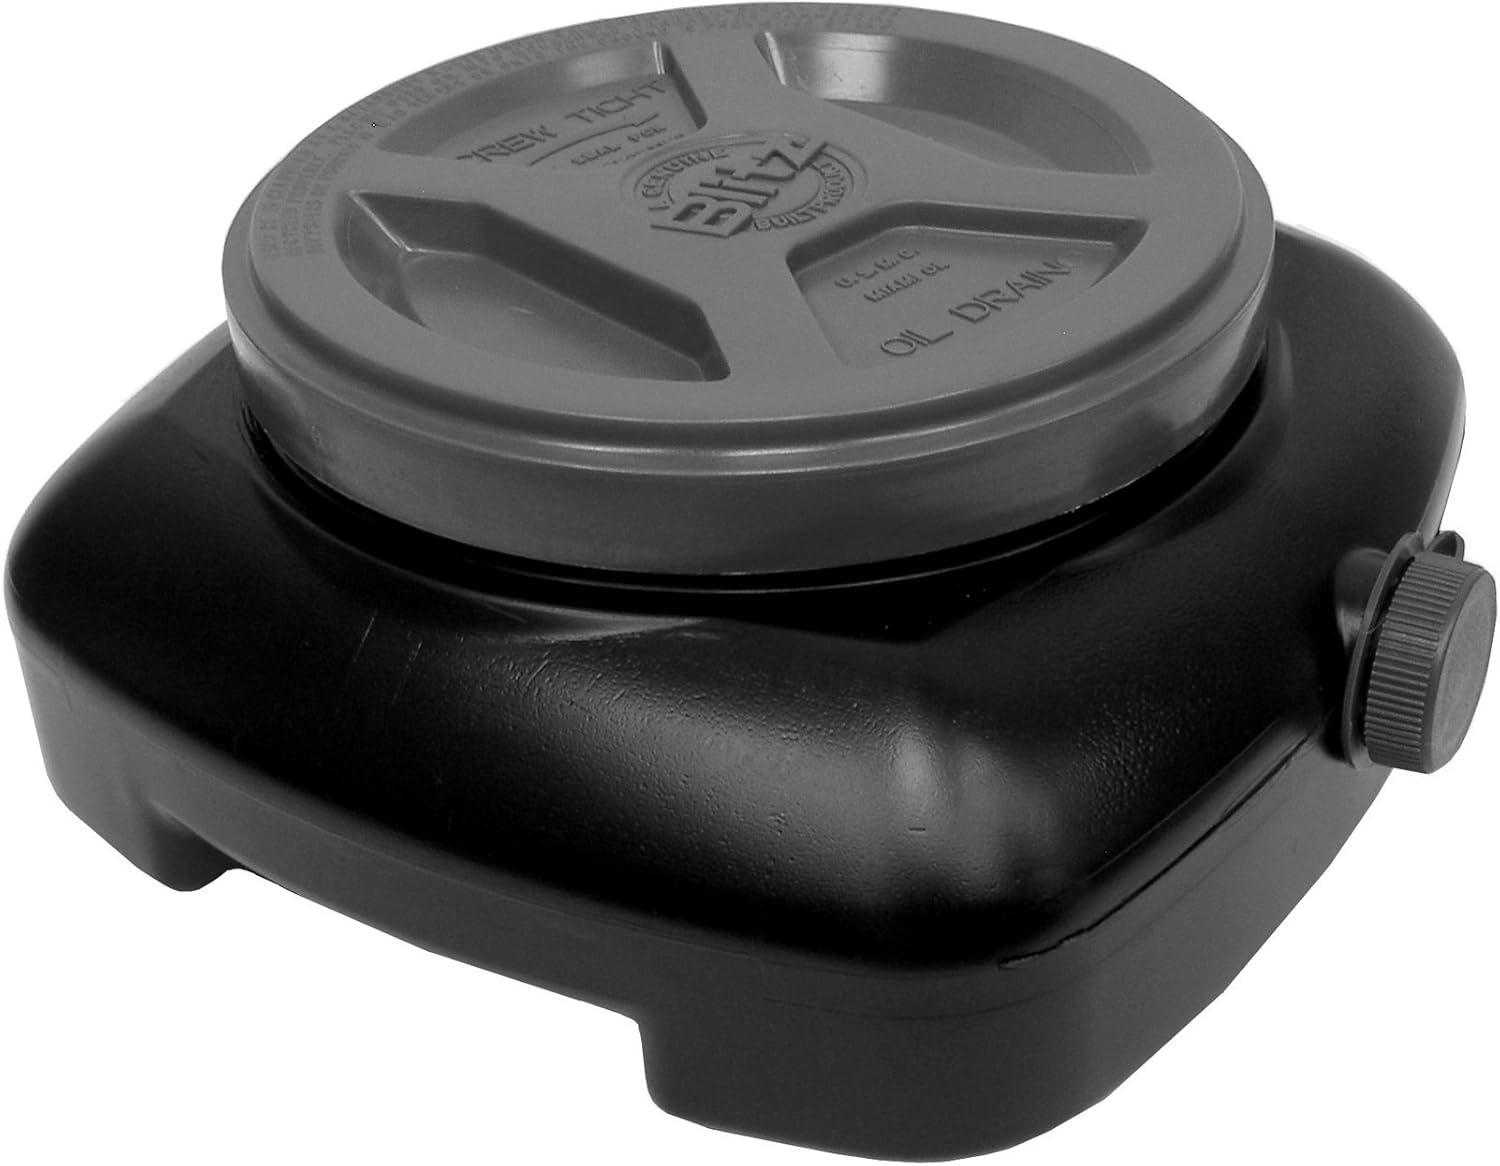
Hopkins FloTool 11896 6 Quart Oil Drain Pan
Category: Automotive
For easier and cleaner oil changes, fluids drain directly into the large opening that can be closed for storage or transport.
Features: Built-in hand grips for ease in carrying and pouring | Resistant to chemicals and solvents | Won't rust, dent or corrode